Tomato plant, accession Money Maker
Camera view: bottom (45 deg); turntable rotation: 150 degrees
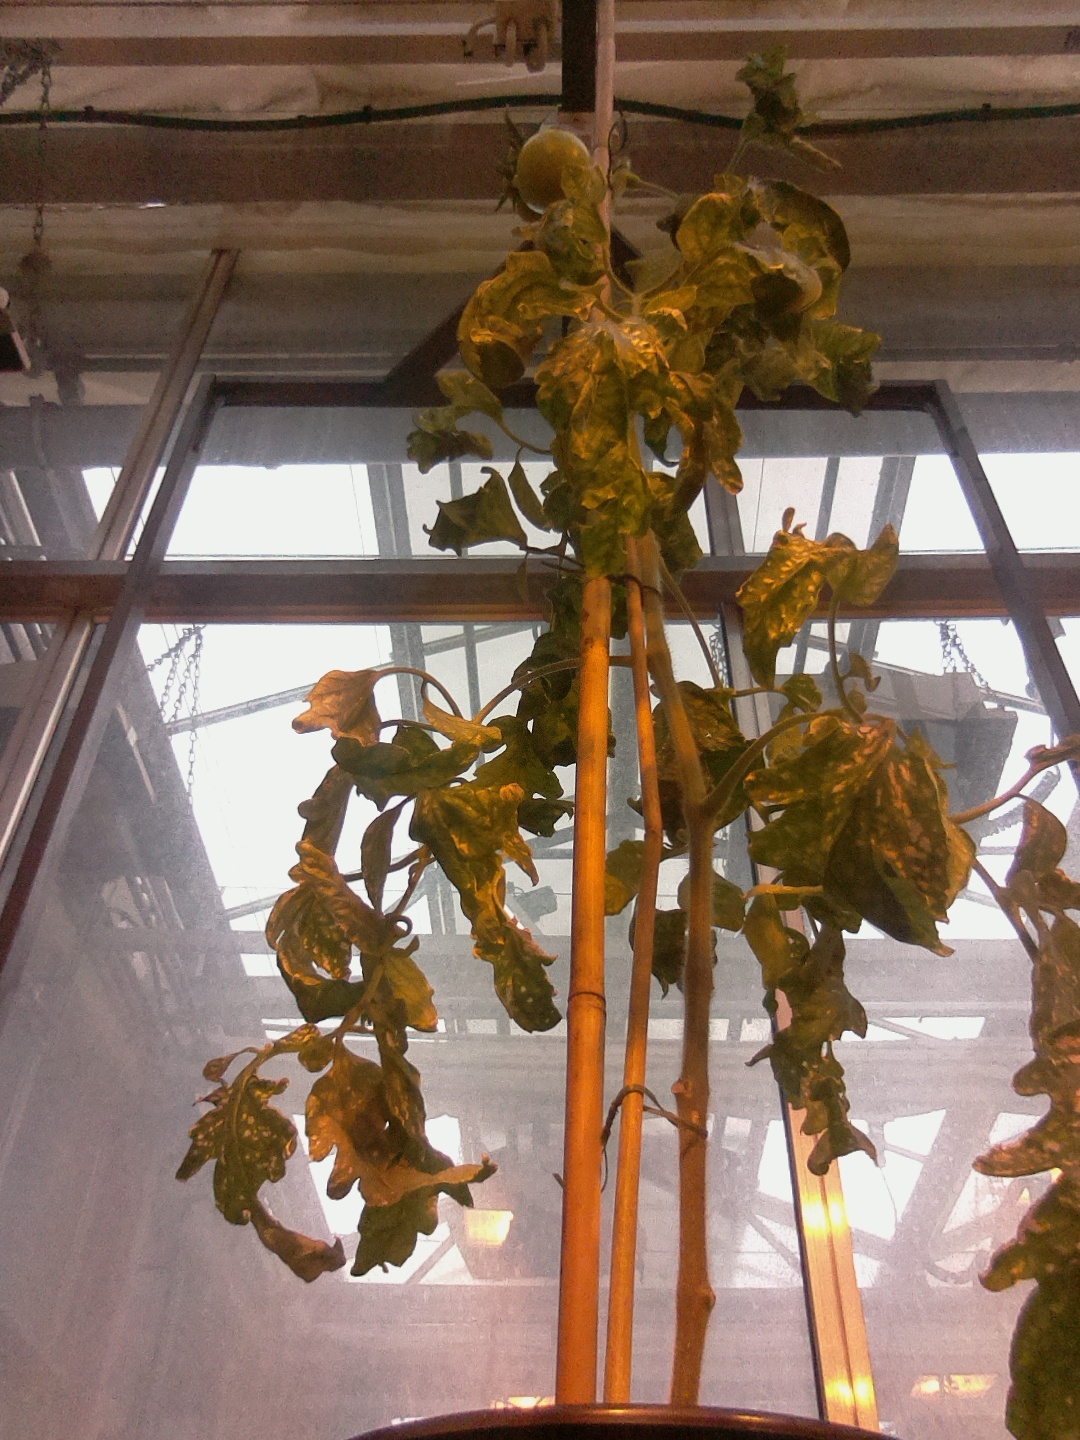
BBCH growth stage 79: 90% -100% of final fruit size